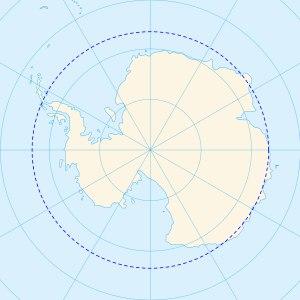
Le cercle antarctique est l'un des cinq parallèles principaux indiqués sur les cartes terrestres. Il s'agit du parallèle de 66° 33' 47,913" de latitude sud, la latitude la plus méridionale sur laquelle il est possible d'observer le jour polaire lors du solstice de décembre. Il a été traversé pour la première fois le 17 janvier 1774 par l'explorateur britannique James Cook.